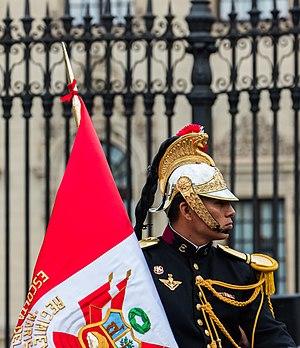
Le palais du Gouvernement du Pérou, également connu comme la Maison de Pizarro, est le siège du gouvernement du Pérou, la résidence du président de la République du Pérou et le siège du pouvoir exécutif. Il se trouve sur la Plaza Mayor de la ville de Lima. L’arrière du palais donne sur le Río Rímac.